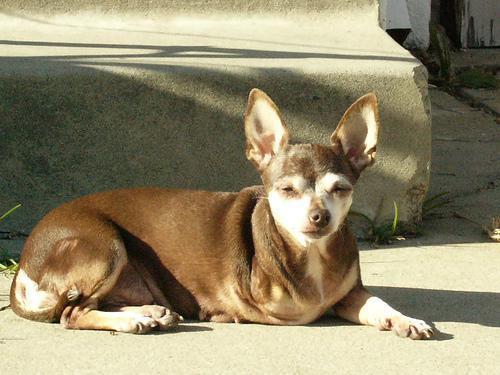
Chihuahua